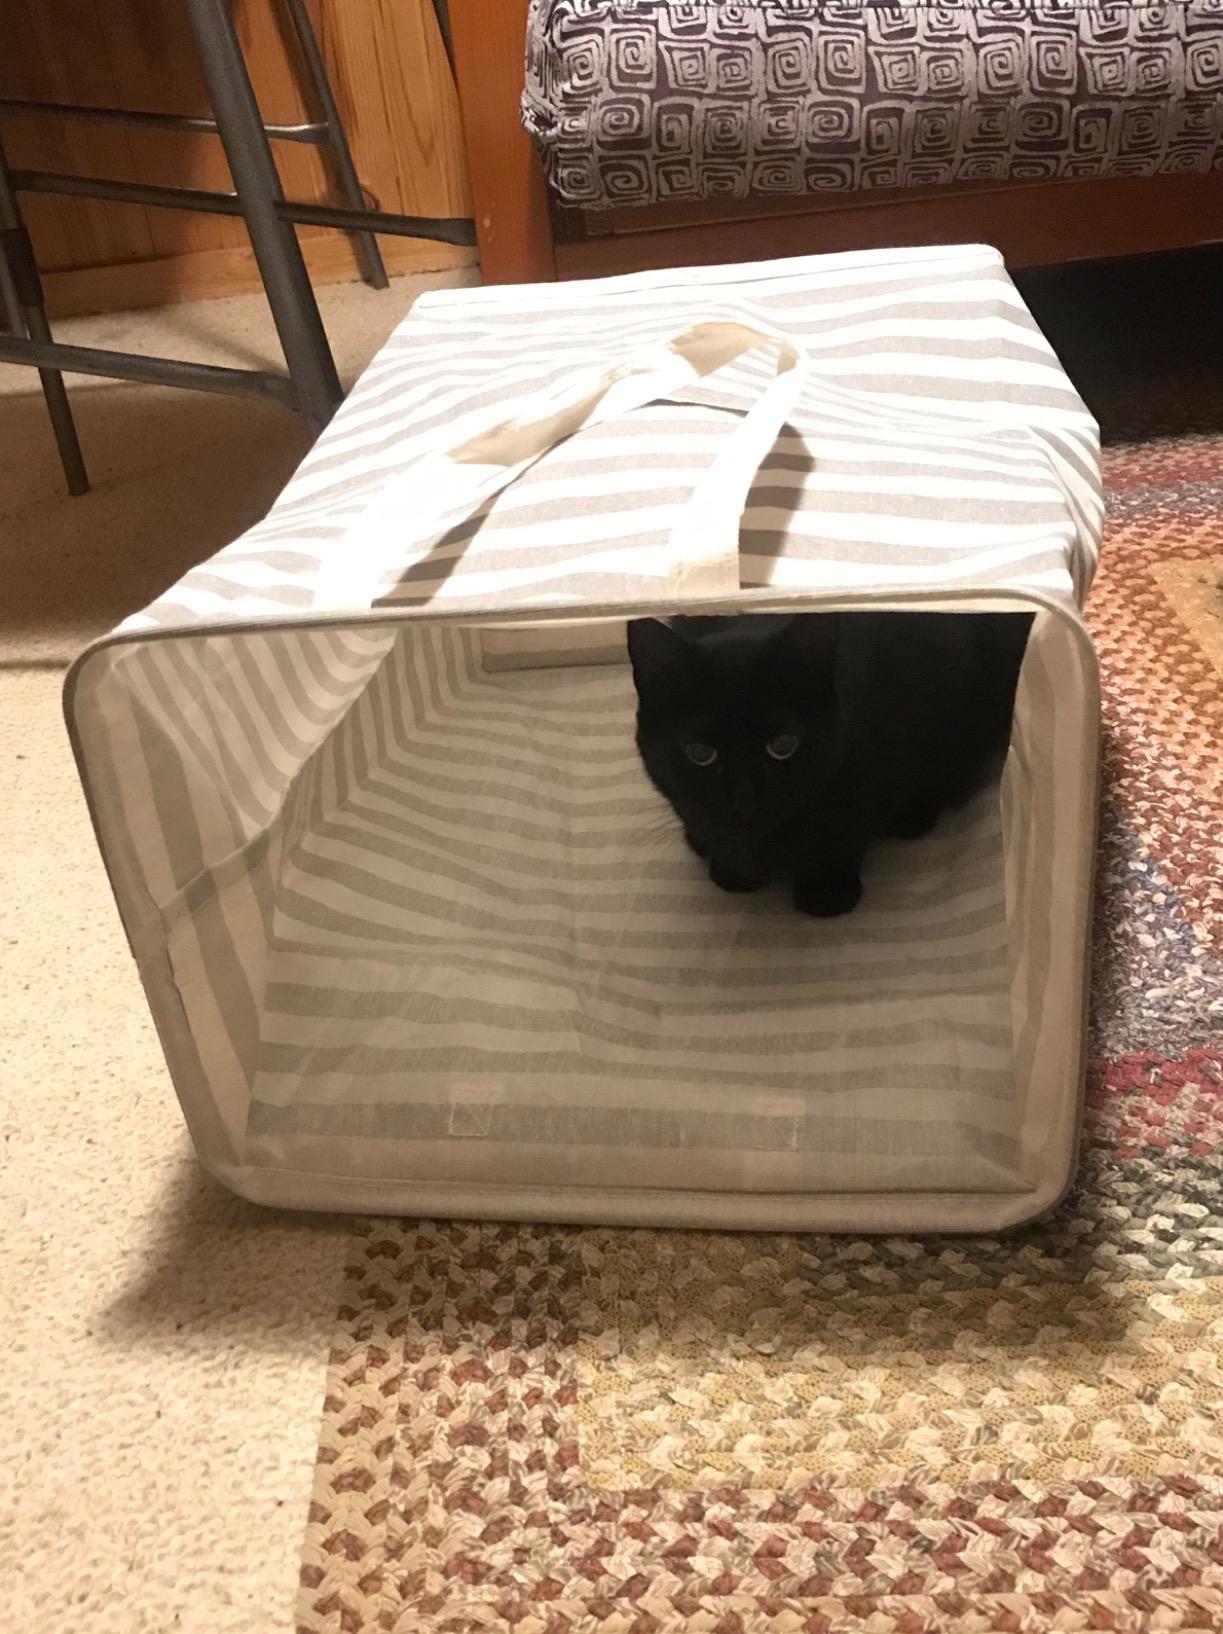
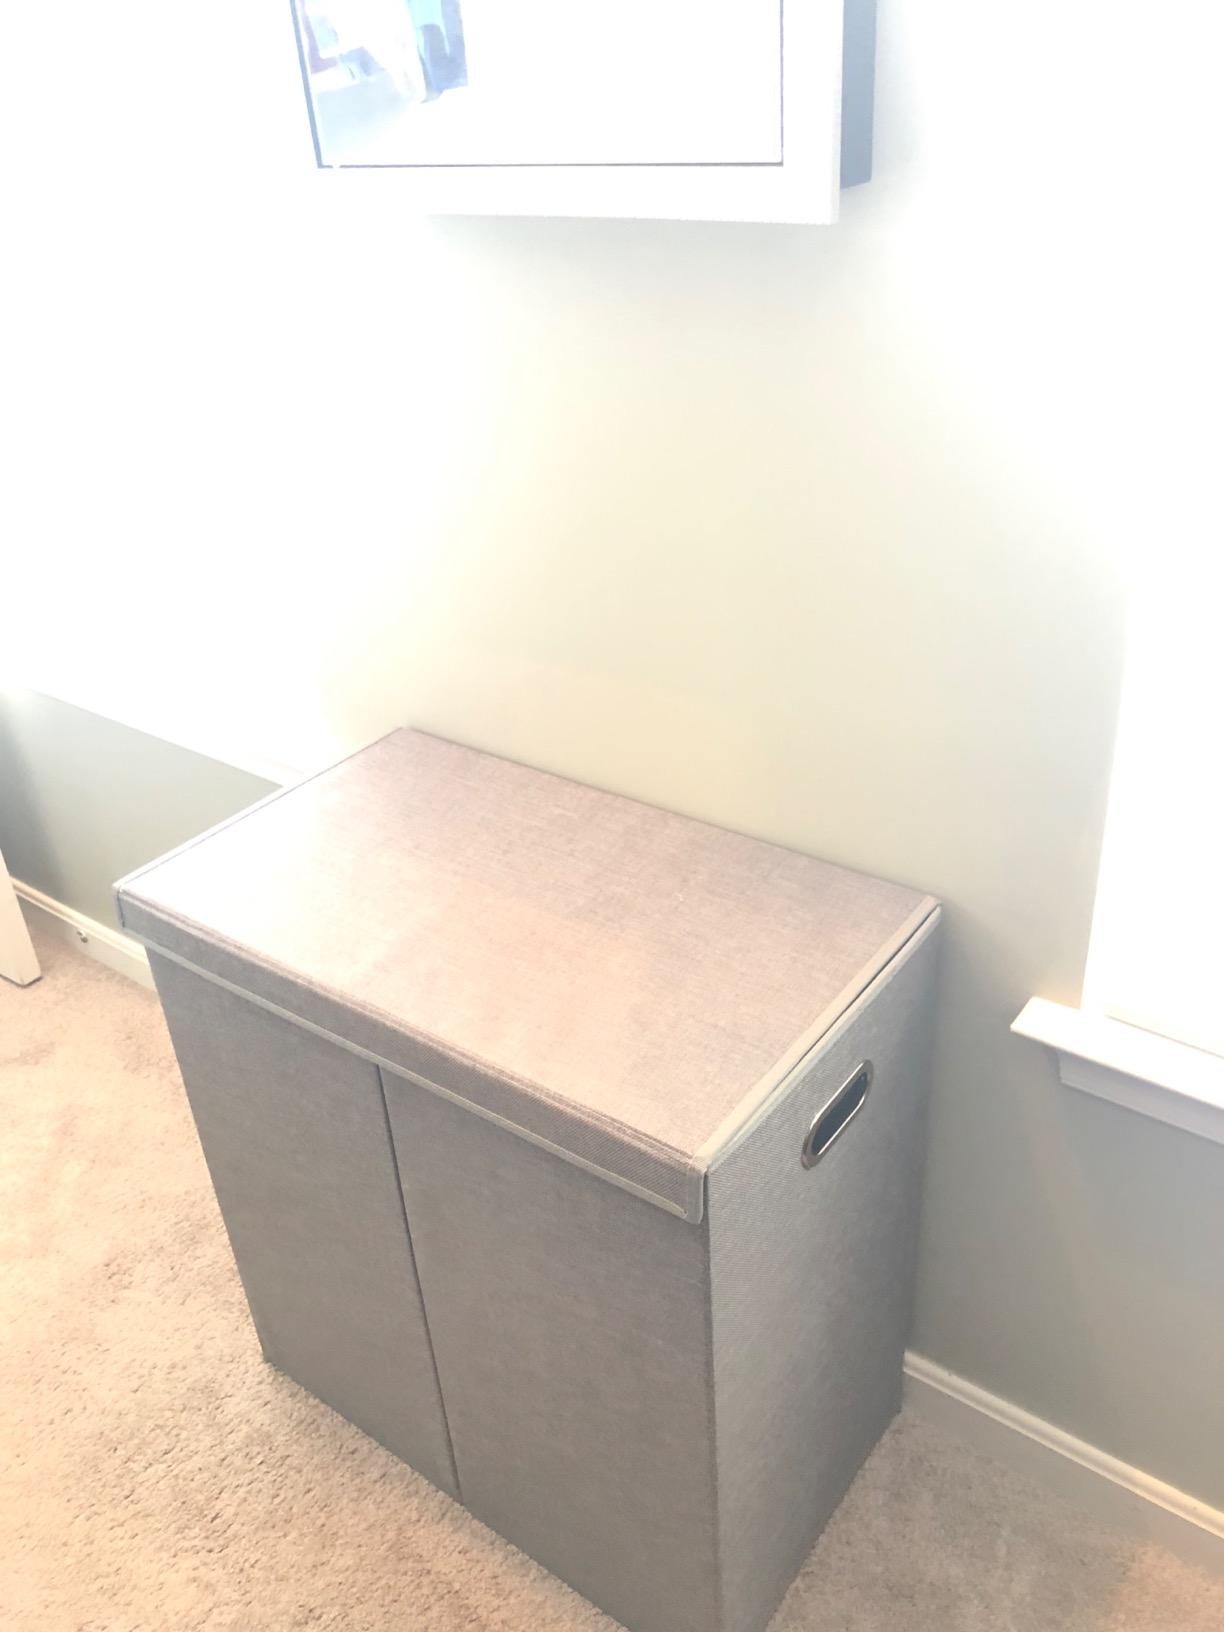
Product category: items_hamper
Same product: no